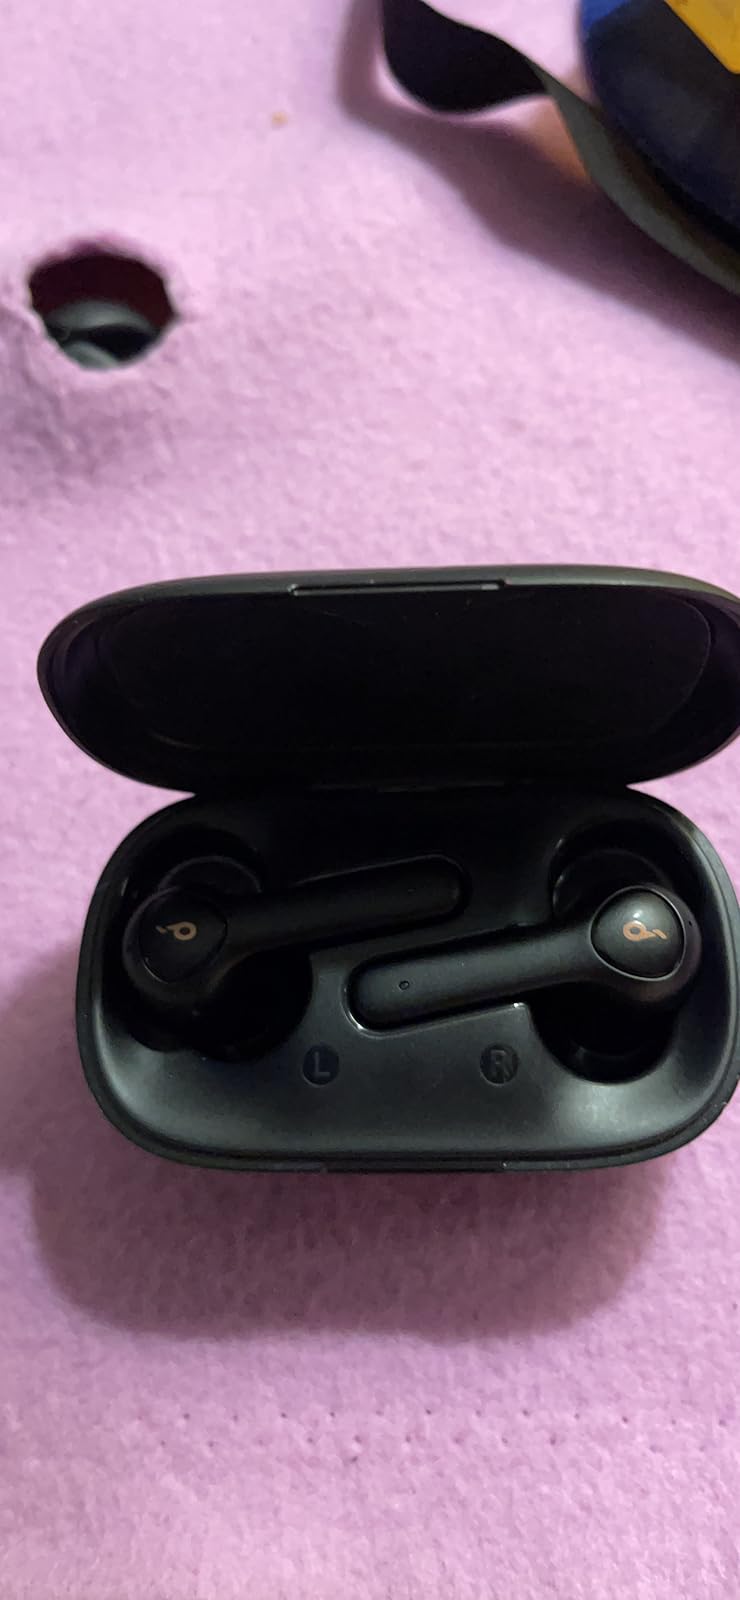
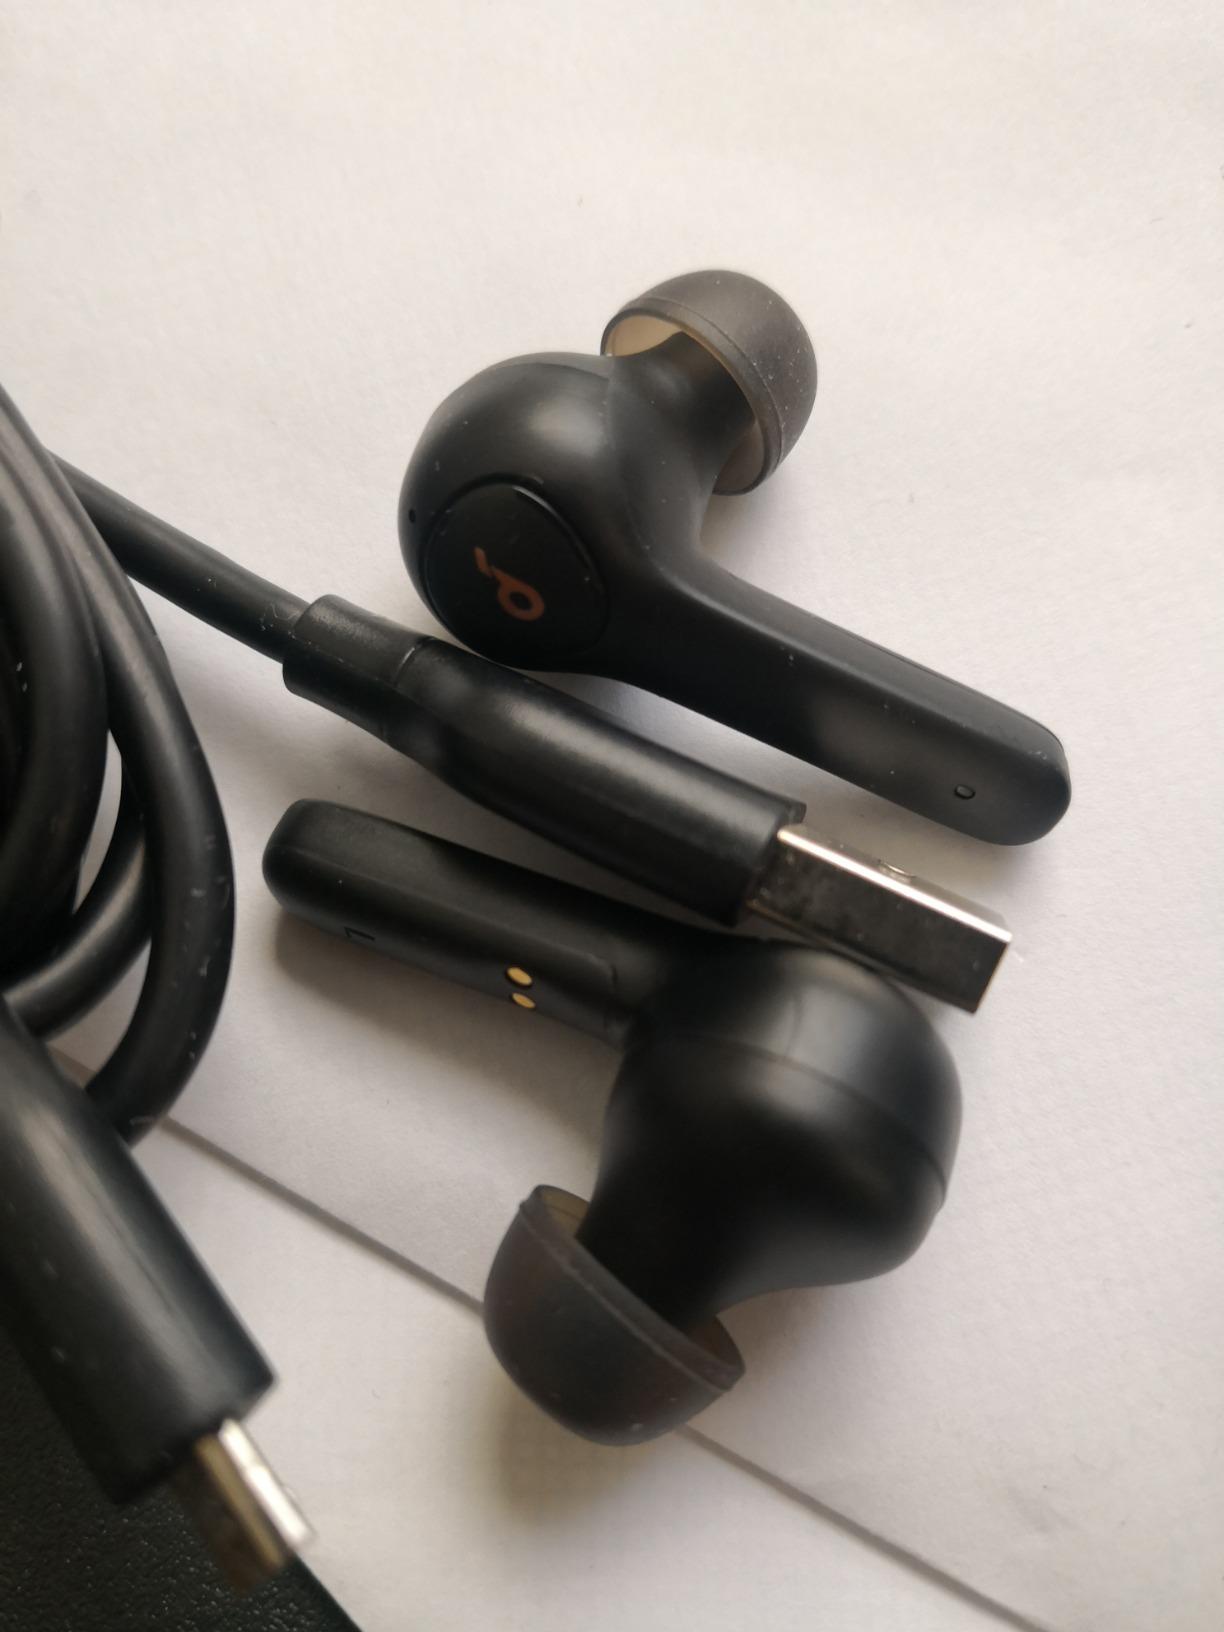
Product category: earbuds
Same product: yes